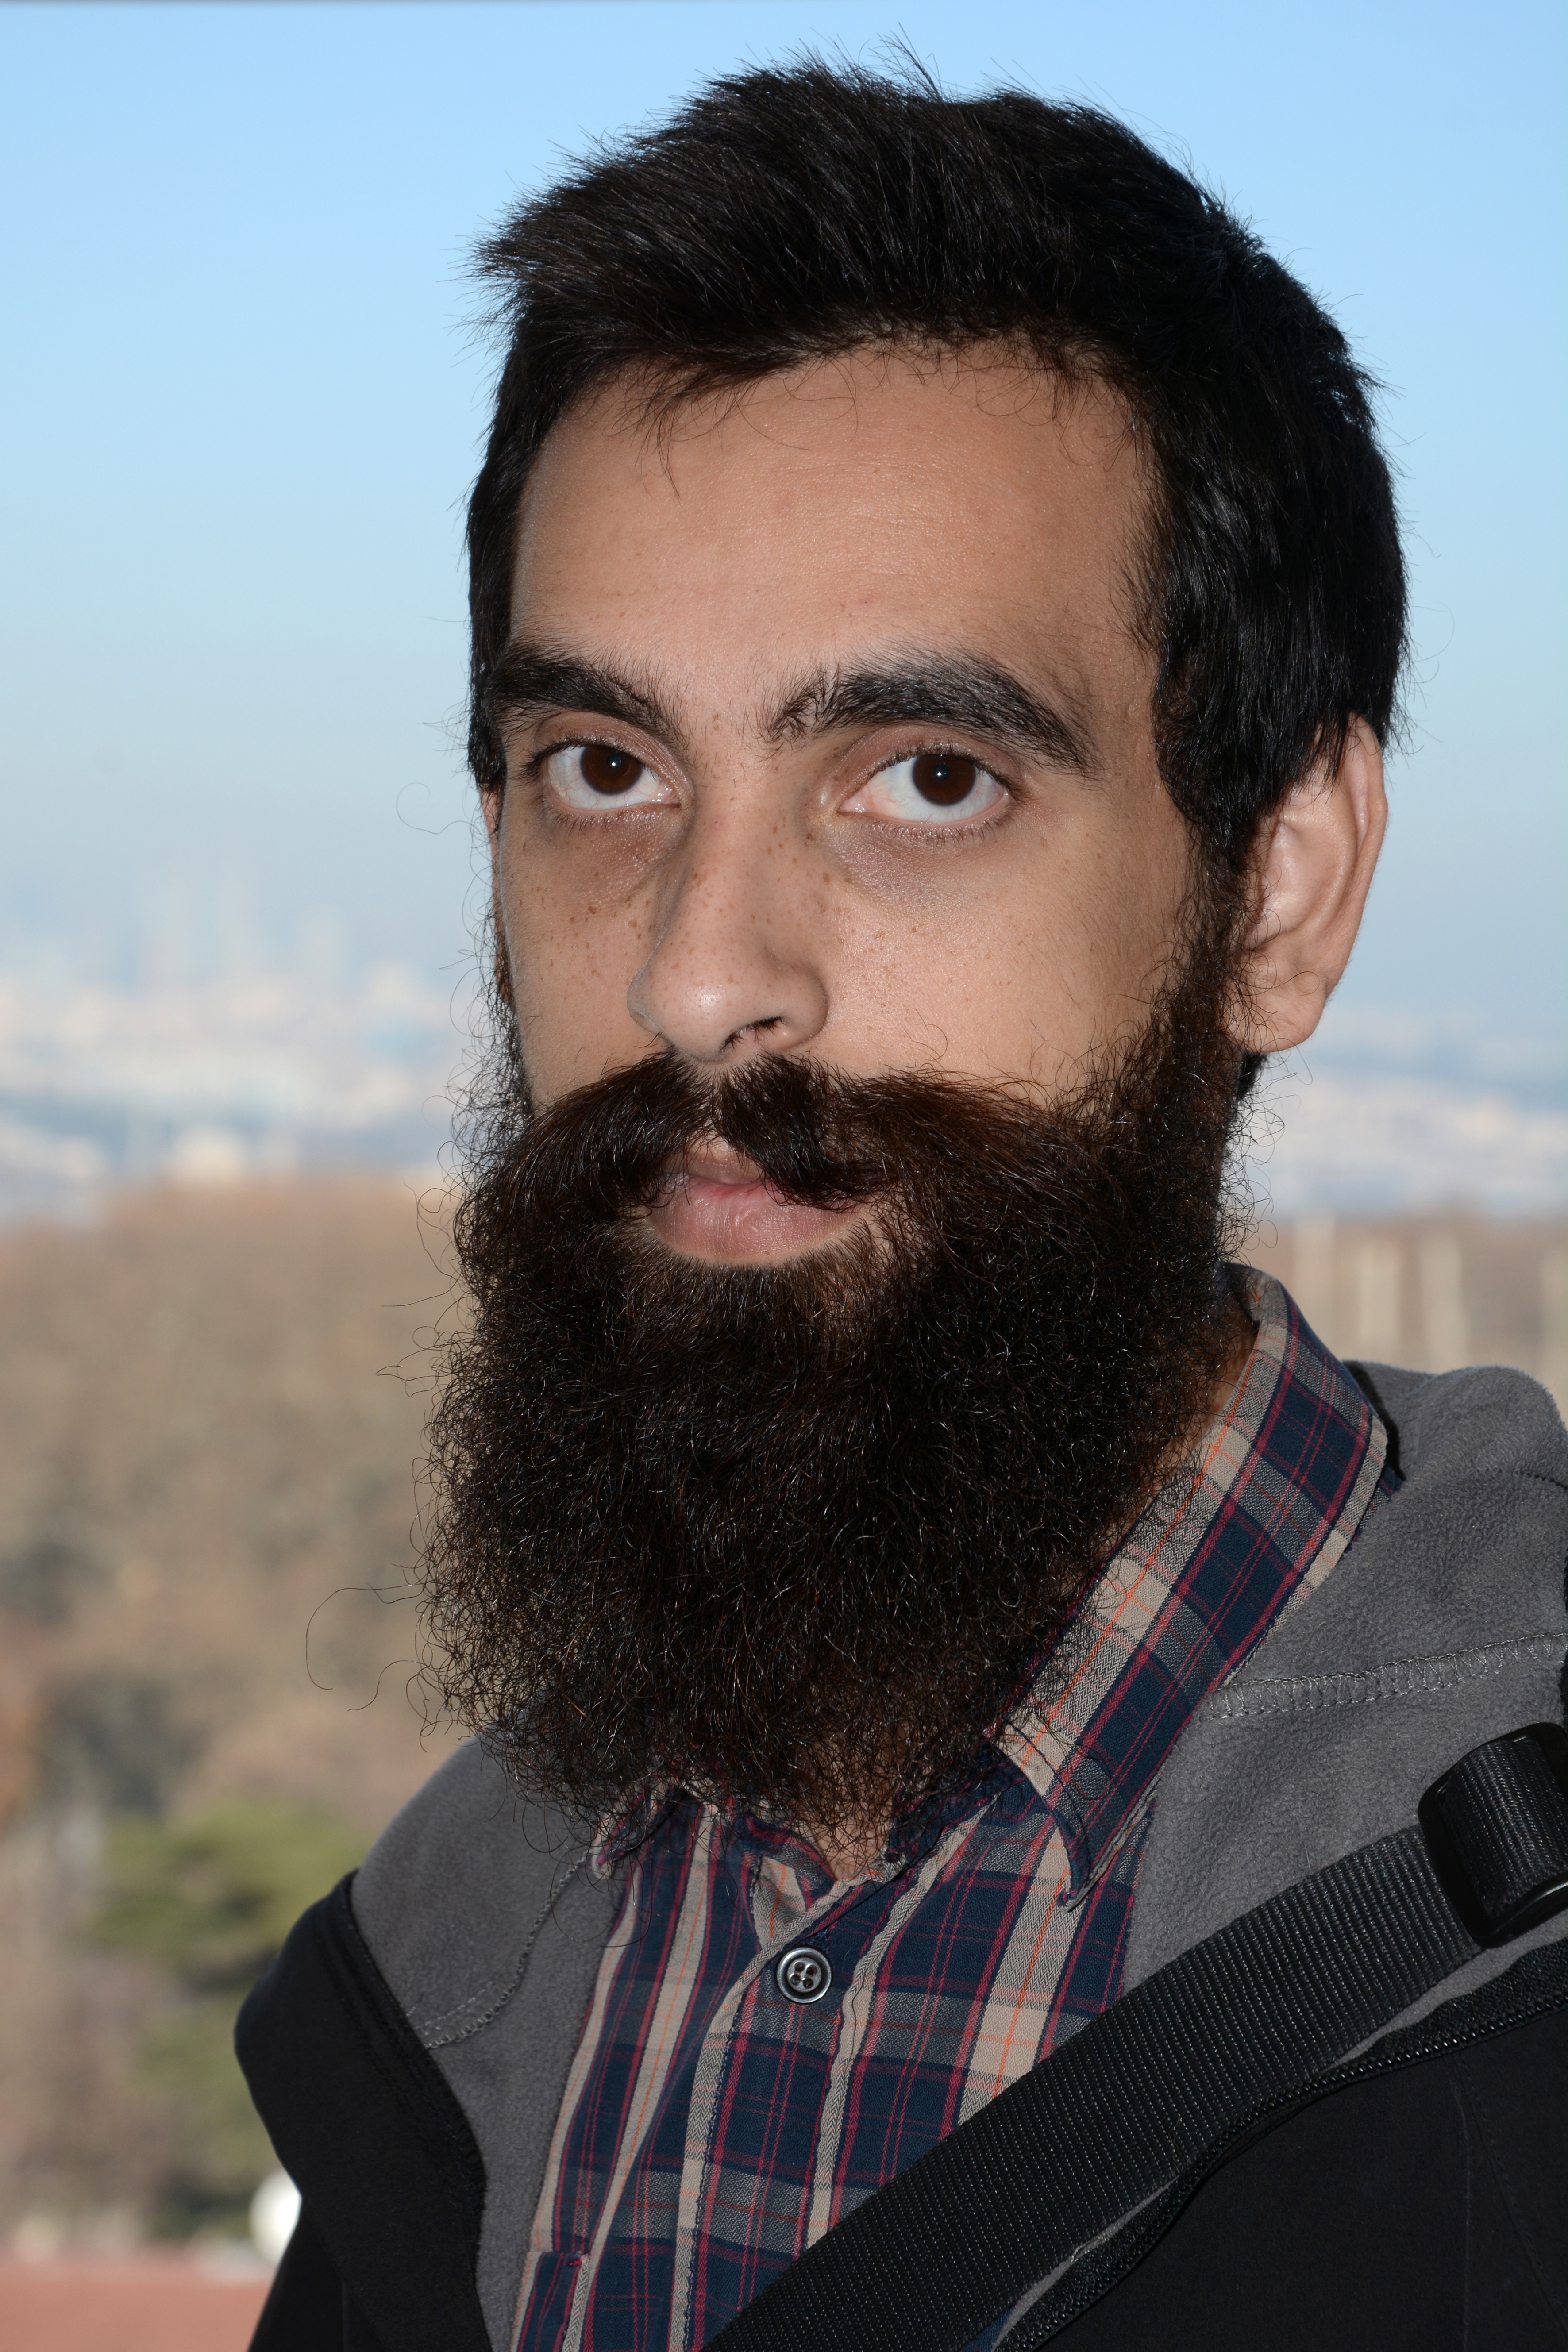
man, hair, male, portrait, hairstyle, beard, moustache, turkish, young male, facial hair